A Wicked Woman

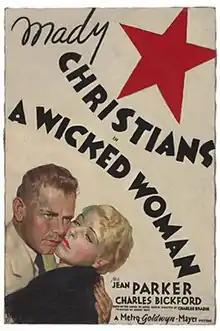

A Wicked Woman is a 1934 drama film directed by Charles Brabin and starring Mady Christians as a woman who kills her abusive husband to protect her family and builds a new life to raise their four children. The film also stars Jean Parker and Charles Bickford. It was based on the novel "Wicked Woman" by Anne Austin.